People's Liberation Army Navy

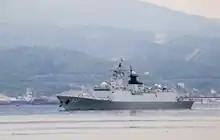
Frigate "Linyi" (China)

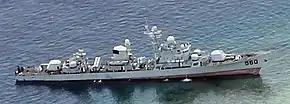
"Dongguan" aground on the Half Moon Shoal, 22 July 2011

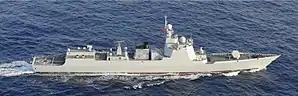
Destroyer "Xiamen"

The People's Liberation Army Navy has become more prominent in recent years owing to a change in Chinese strategic priorities. The new strategic threats include possible conflict with the United States and/or a resurgent Japan in areas such as the Taiwan Strait or the South China Sea. As part of its overall program of naval modernization, the PLAN has a long-term plan of developing a blue water navy. Robert D. Kaplan has said that it was the collapse of the Soviet Union that allowed China to transfer resources from its army to its navy and other force projection assets.